List of floods in Sheffield

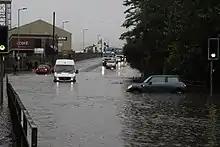
Flash flooding from Storm Bronagh in Sheffield on 20 September 2018.

This is a list of floods in Sheffield, South Yorkshire, England.